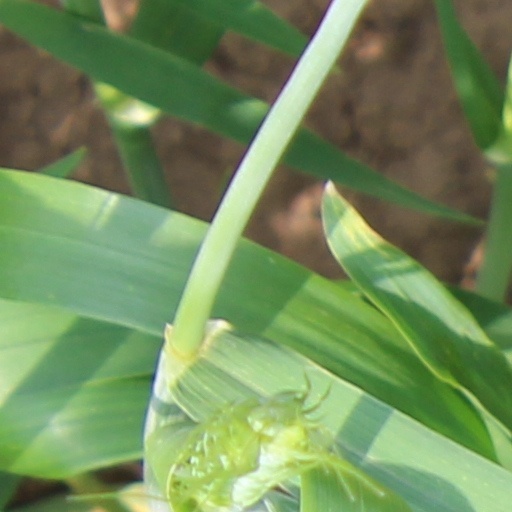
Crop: wheat